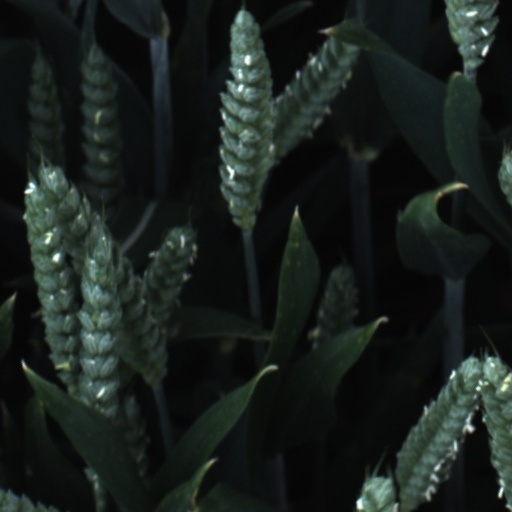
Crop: wheat